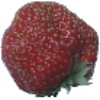
Label: strawberry_wedge